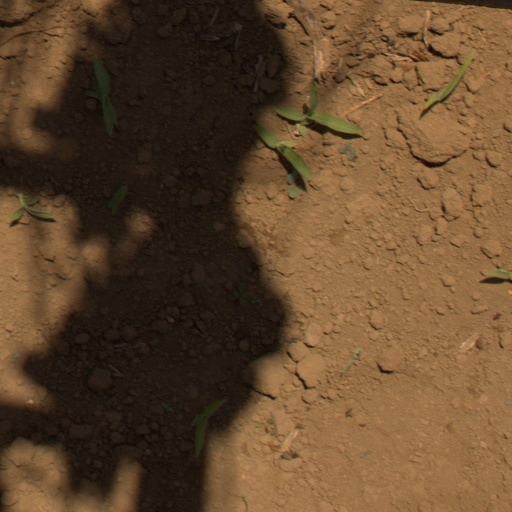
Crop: Jerusalem artichoke